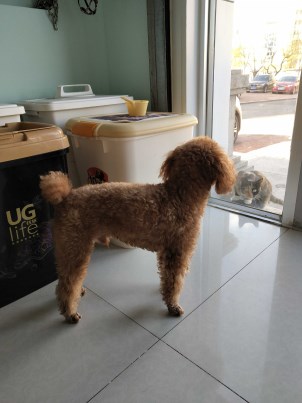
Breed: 7449-n000128-teddy